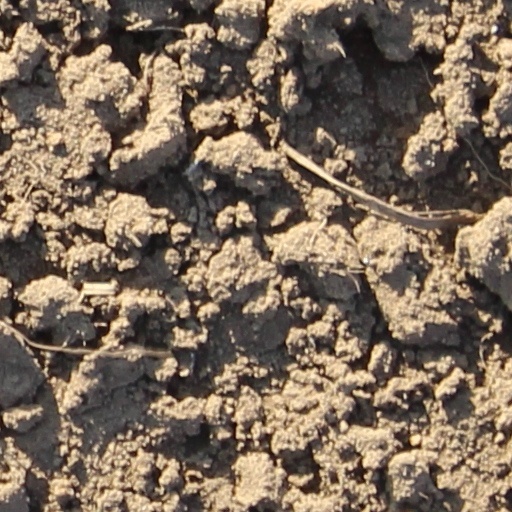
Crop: wheat